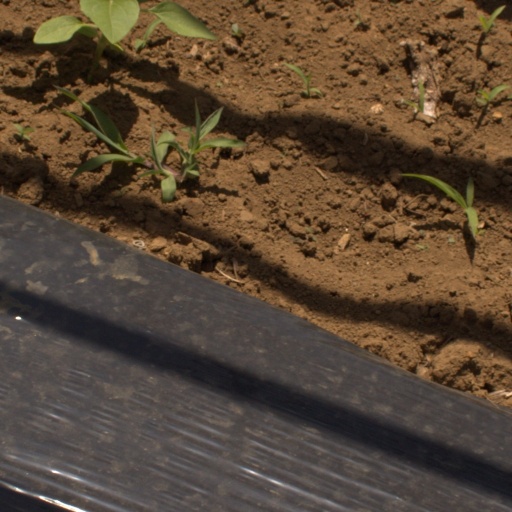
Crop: Jerusalem artichoke